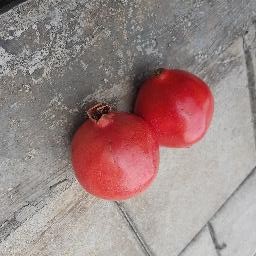
Fruit: Pomegranate
Quality: Good